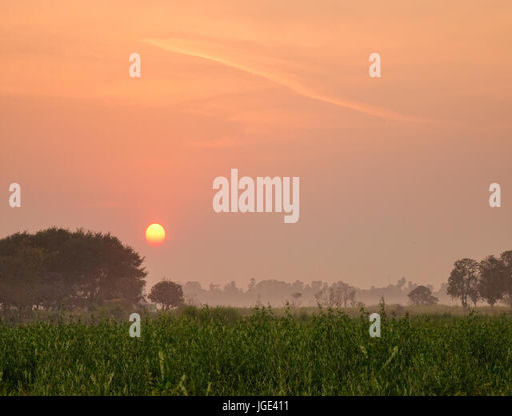
tree on the green field in sunrise